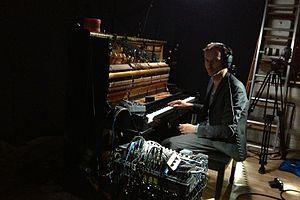
Hauschka, nom de scène de Volker Bertelmann, né à Kreuztal en 1966, est un pianiste et compositeur allemand réputé pour ses compositions pour piano préparé.